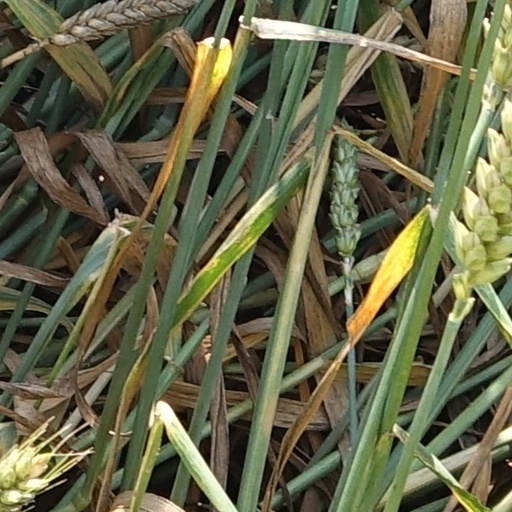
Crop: wheat